Goodenia vilmoriniae

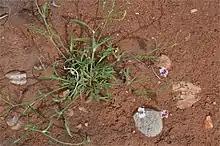
Habit near Ochre Pits in the MacDonnell Ranges

Goodenia vilmoriniae is a species of flowering plant in the family Goodeniaceae and is endemic to arid areas of Central Australia. It is an ascending to erect annual herb with linear to lance-shaped leaves at the base of the plant, and racemes of pale blue to lilac flowers.